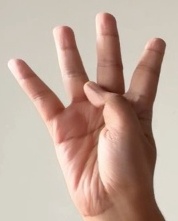
ASL sign: 4